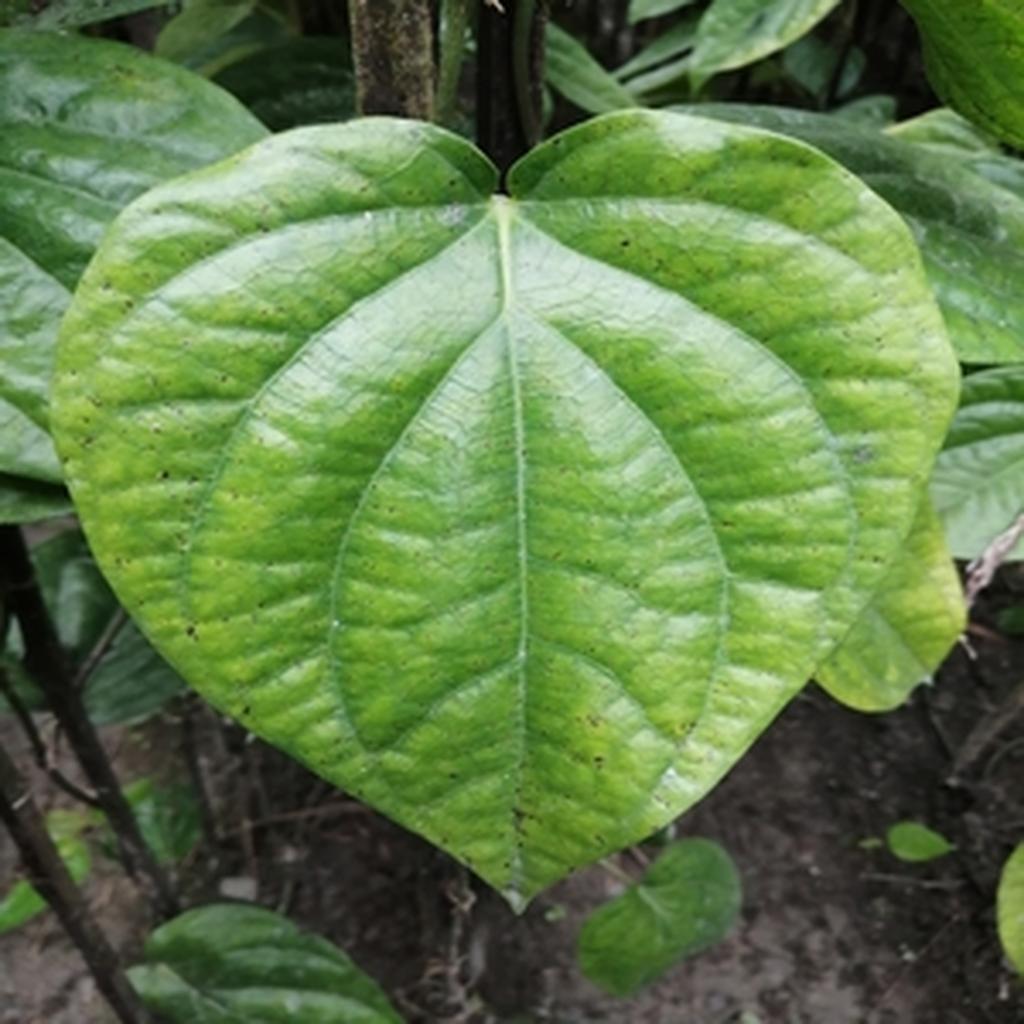
Label: Leaf_Spot